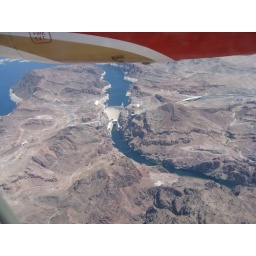
Hoover Dam, note new suspention bridge under construction across the canyon